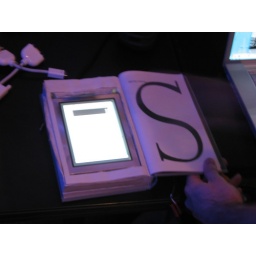
text art on a screen in a book ICM final presentations